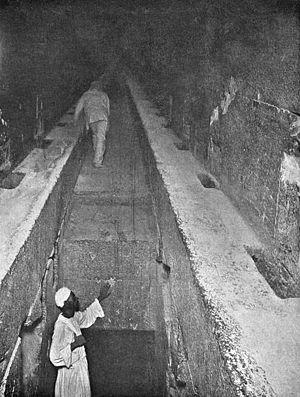
La pyramide de Khéops ou grande pyramide de Gizeh est un monument construit par les Égyptiens de l'Antiquité, formant une pyramide à base carrée. Tombeau présumé du pharaon Khéops, elle fut édifiée il y a plus de 4 500 ans, sous la IVᵉ dynastie, au centre du complexe funéraire de Khéops se situant à Gizeh en Égypte. Elle est la plus grande des pyramides de Gizeh.
La distribution des chambres et couloirs de la pyramide de Khéops est, du point de vue architectural, absolument originale et innovante : la voûte en chevrons est utilisée pour la première fois et à trois reprises, et la construction de la grande galerie établit le record définitif de la plus grande longueur de voûte en encorbellement jamais réalisée.